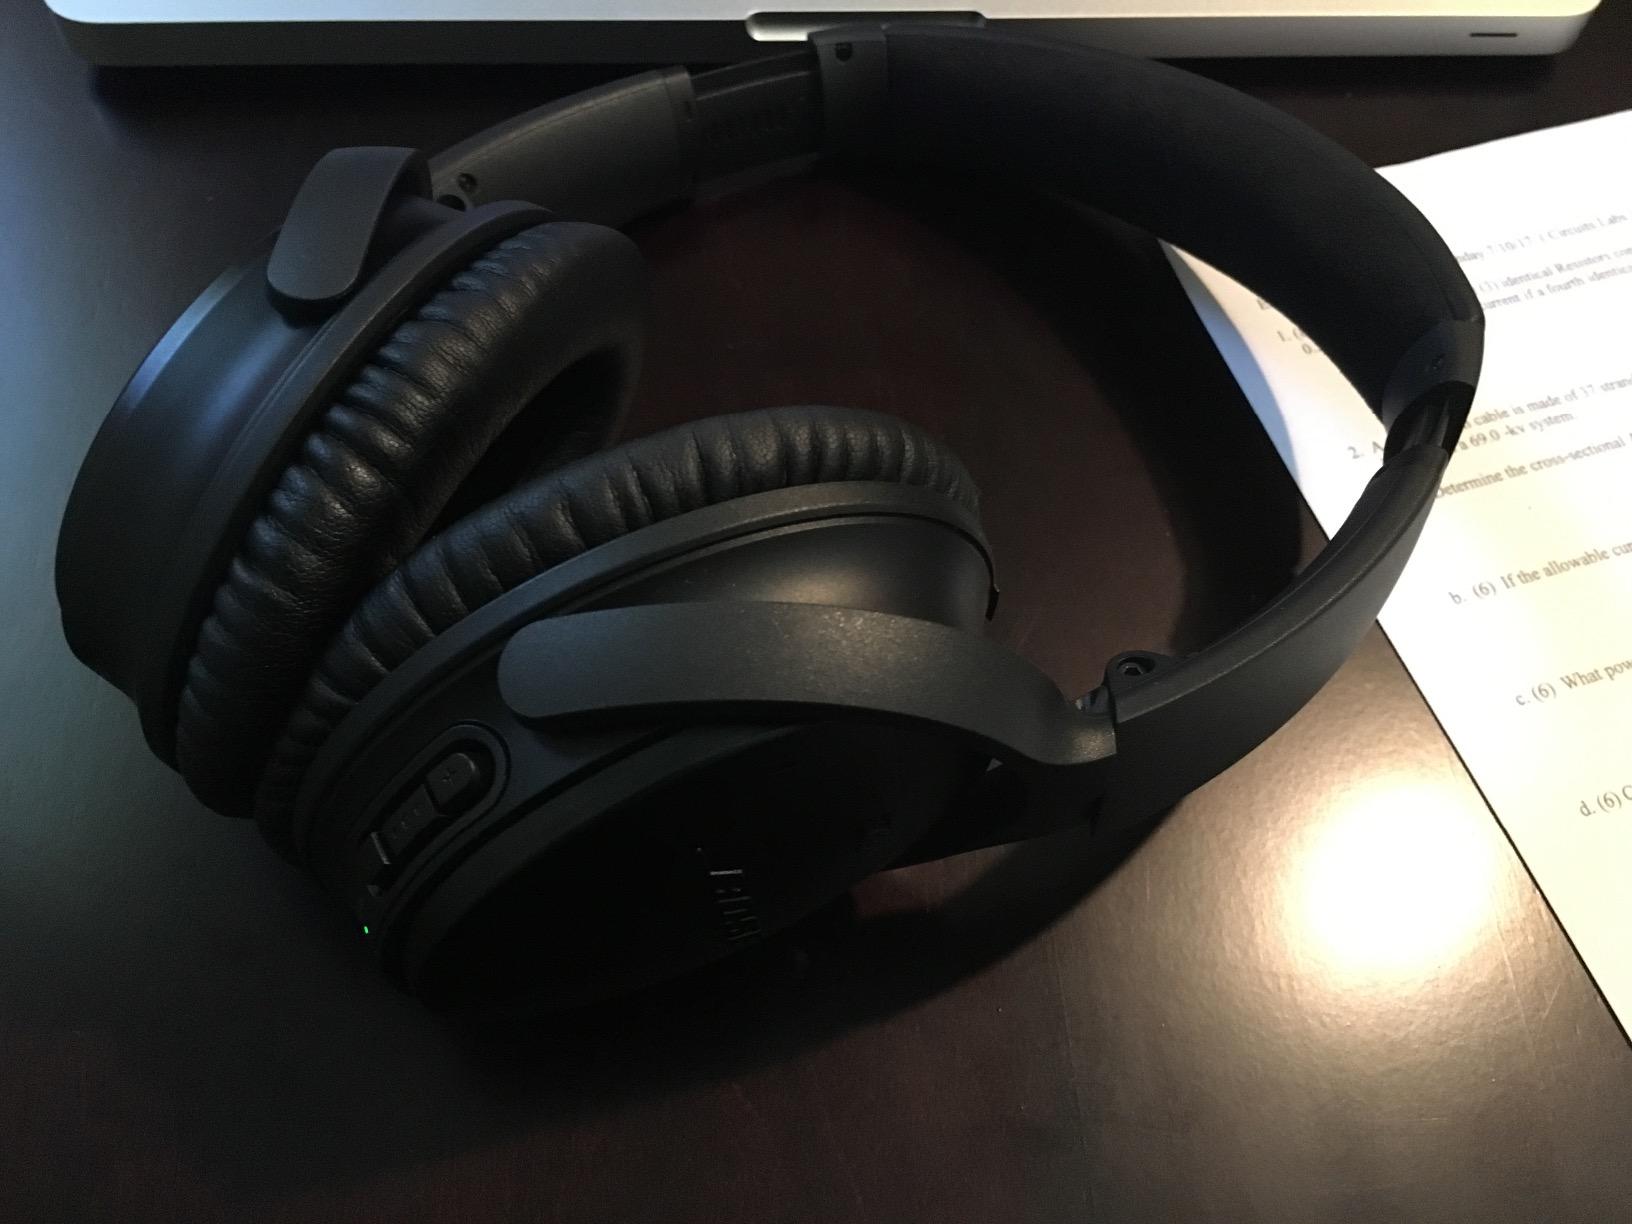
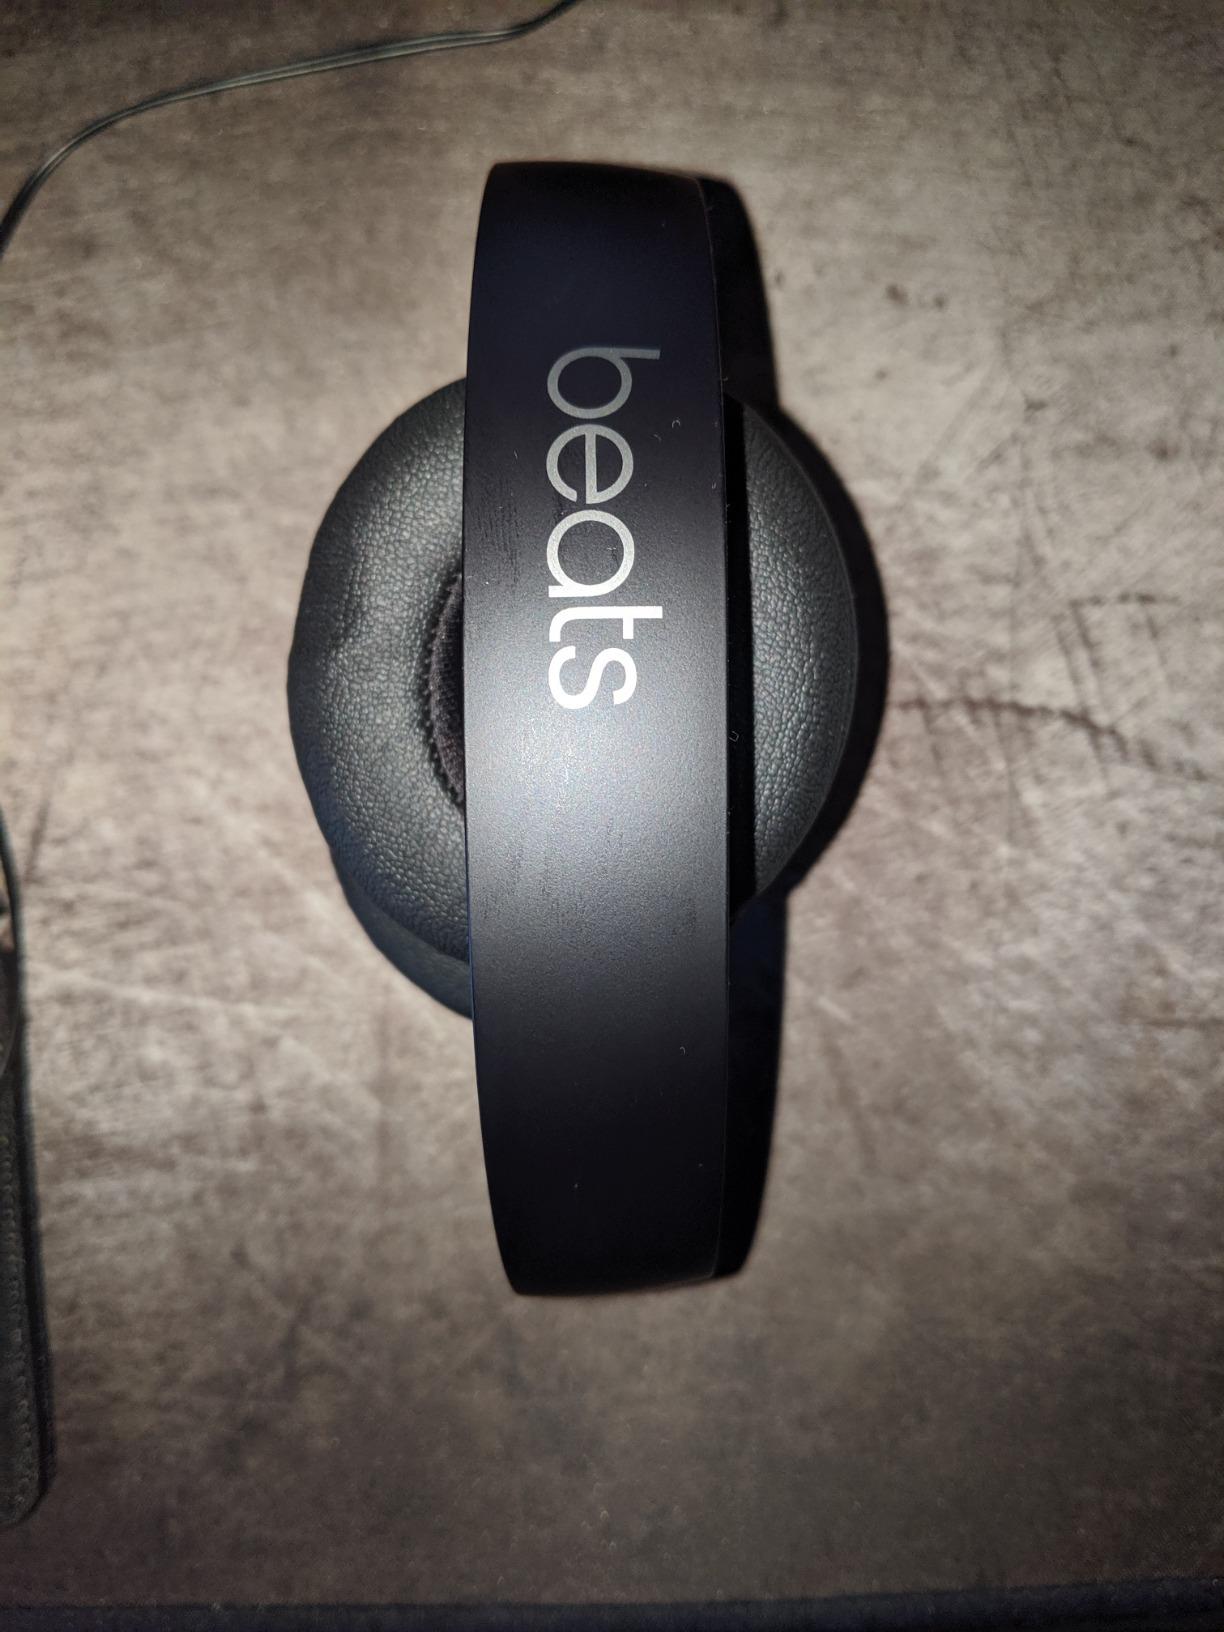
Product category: headphones
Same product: no